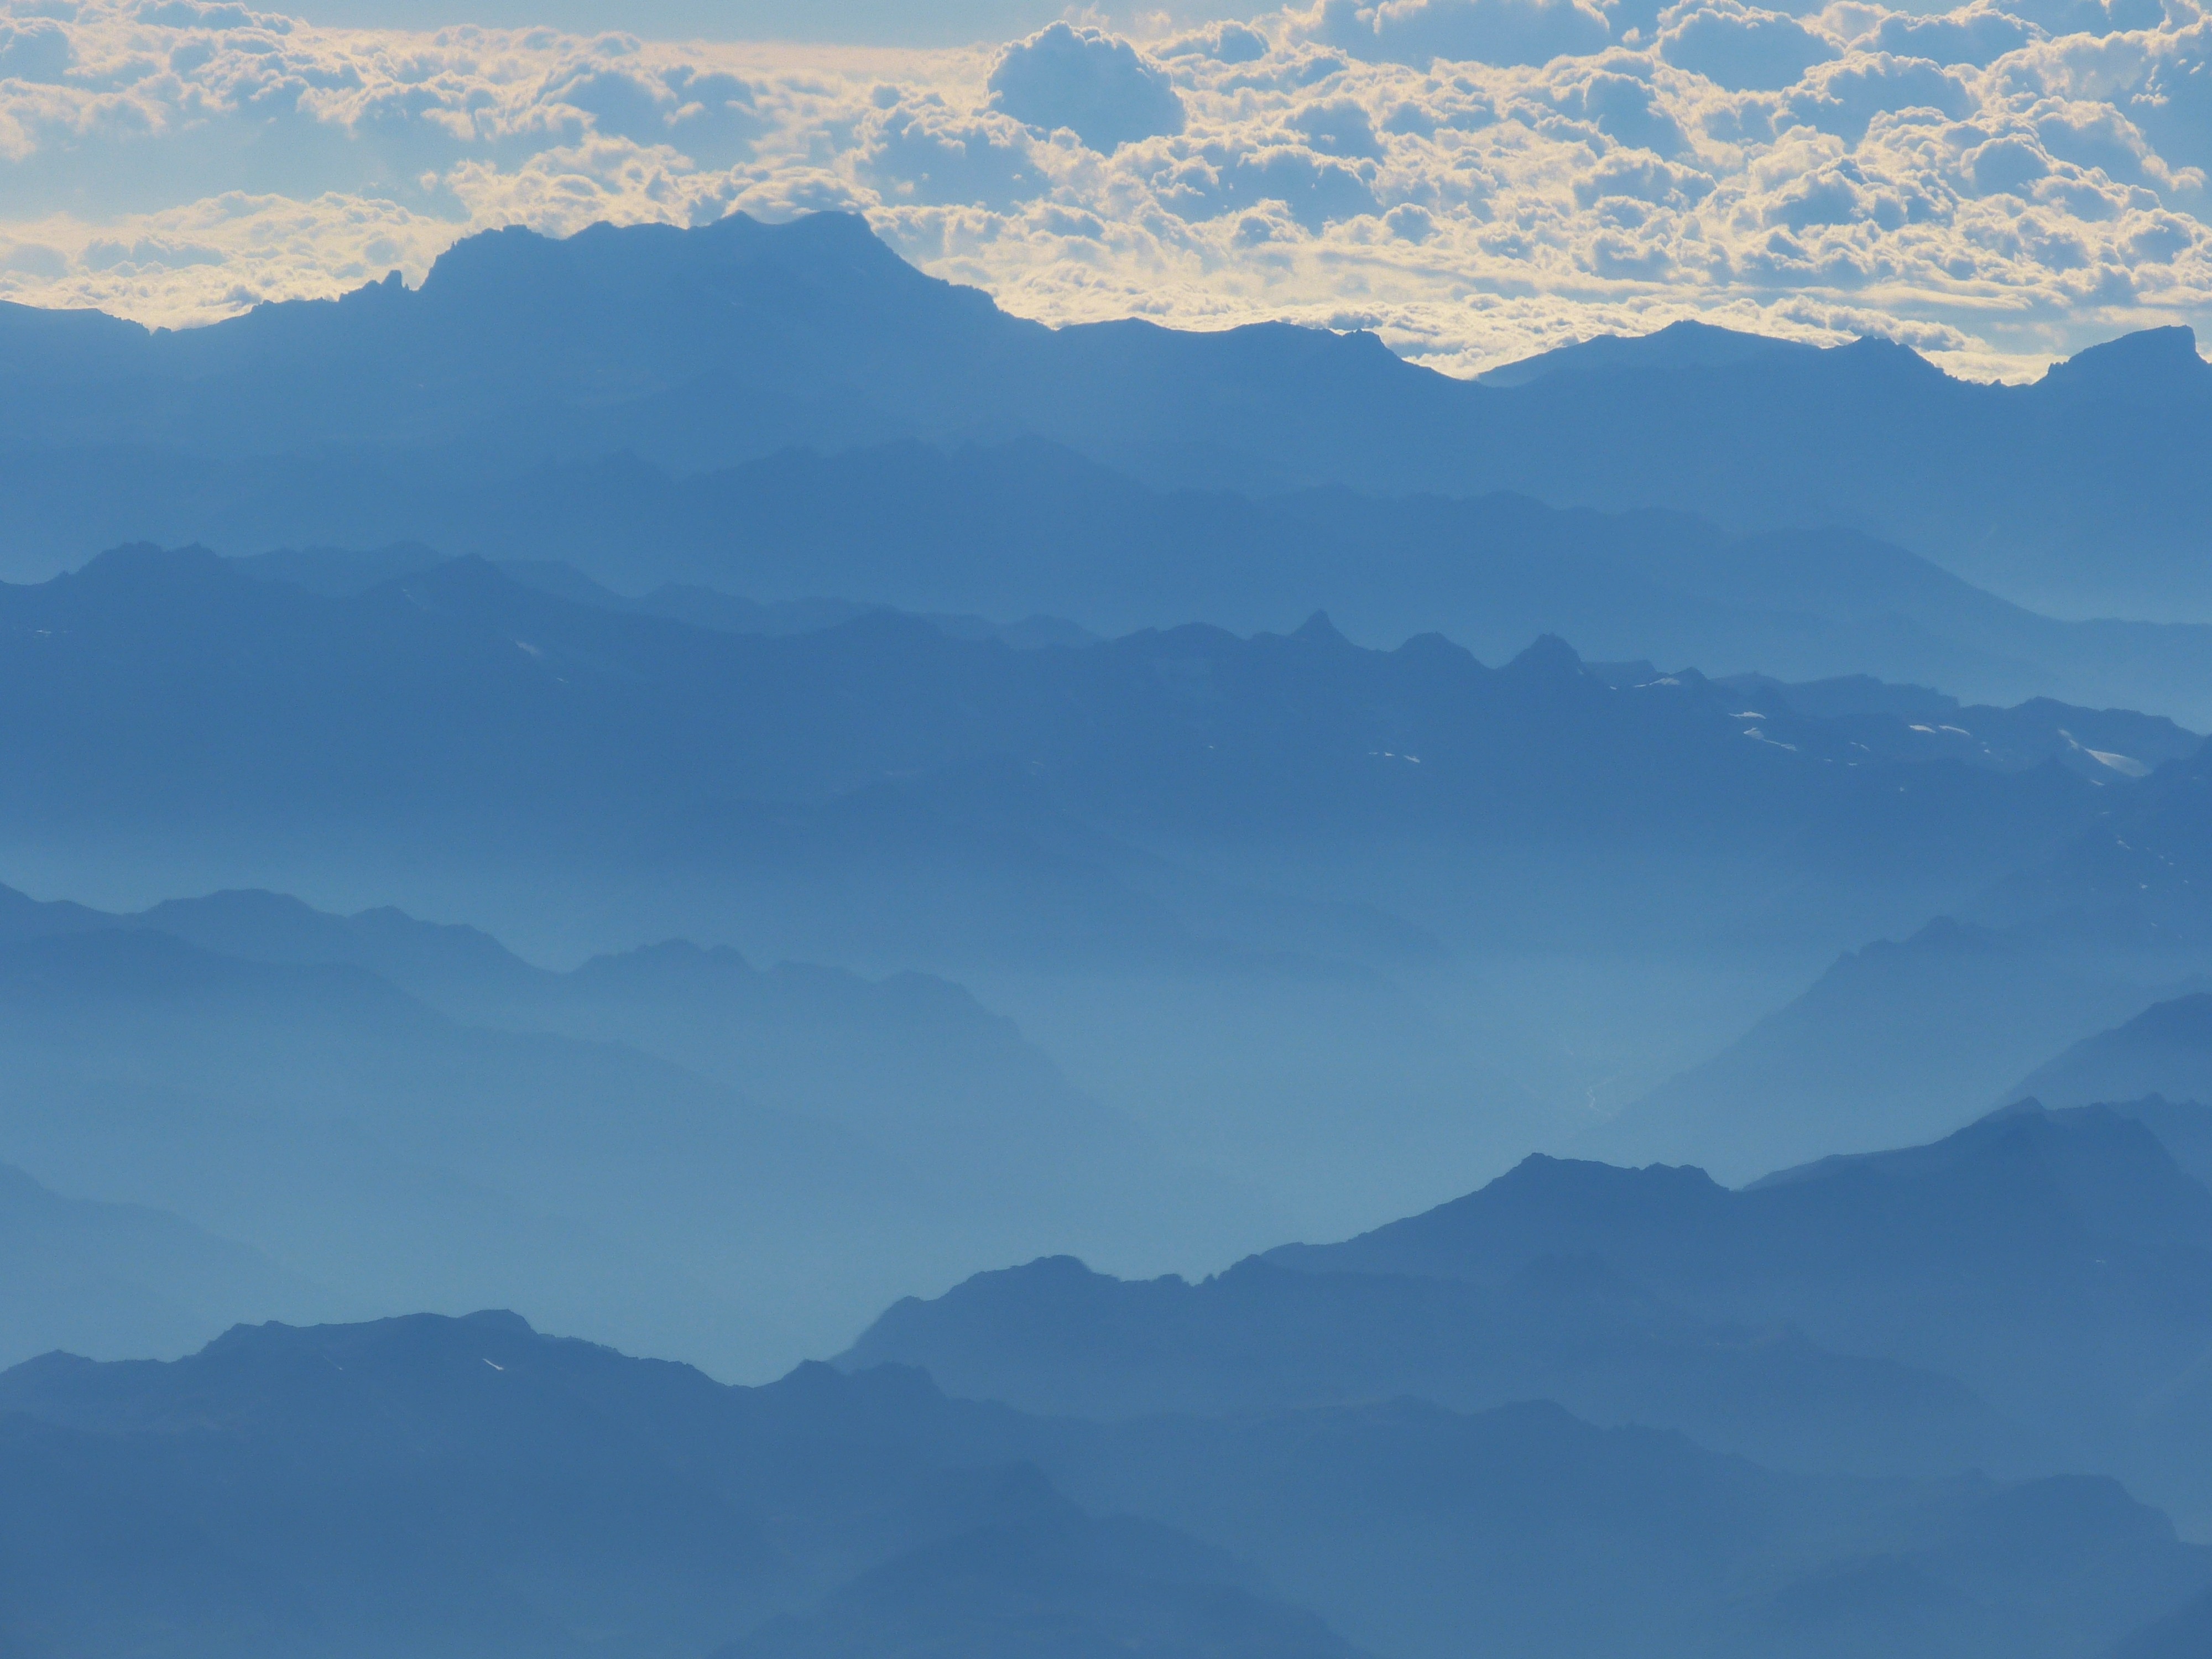
nature, horizon, wilderness, mountain, snow, cloud, sky, sunrise, morning, hill, dawn, valley, mountain range, fly, flight, haze, aerial view, ridge, summit, chile, clouds, mountains, alps, plateau, south america, landform, geographical feature, atmospheric phenomenon, atmosphere of earth, mountainous landforms